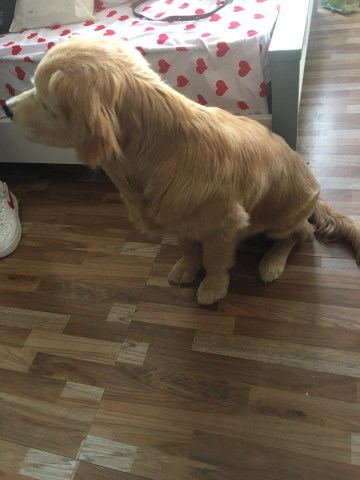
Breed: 5355-n000126-golden_retriever